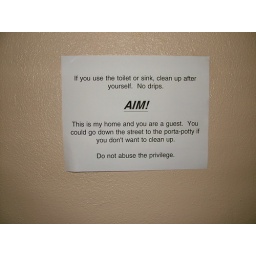
sign I put up in the bathroom for workers who were trashing it